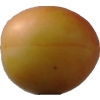
Label: cherry_wax